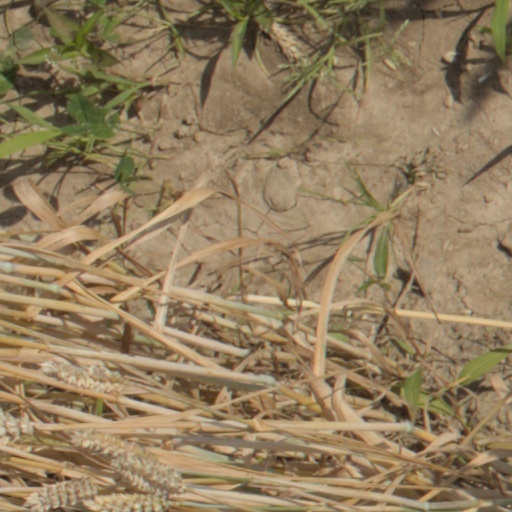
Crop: wheat